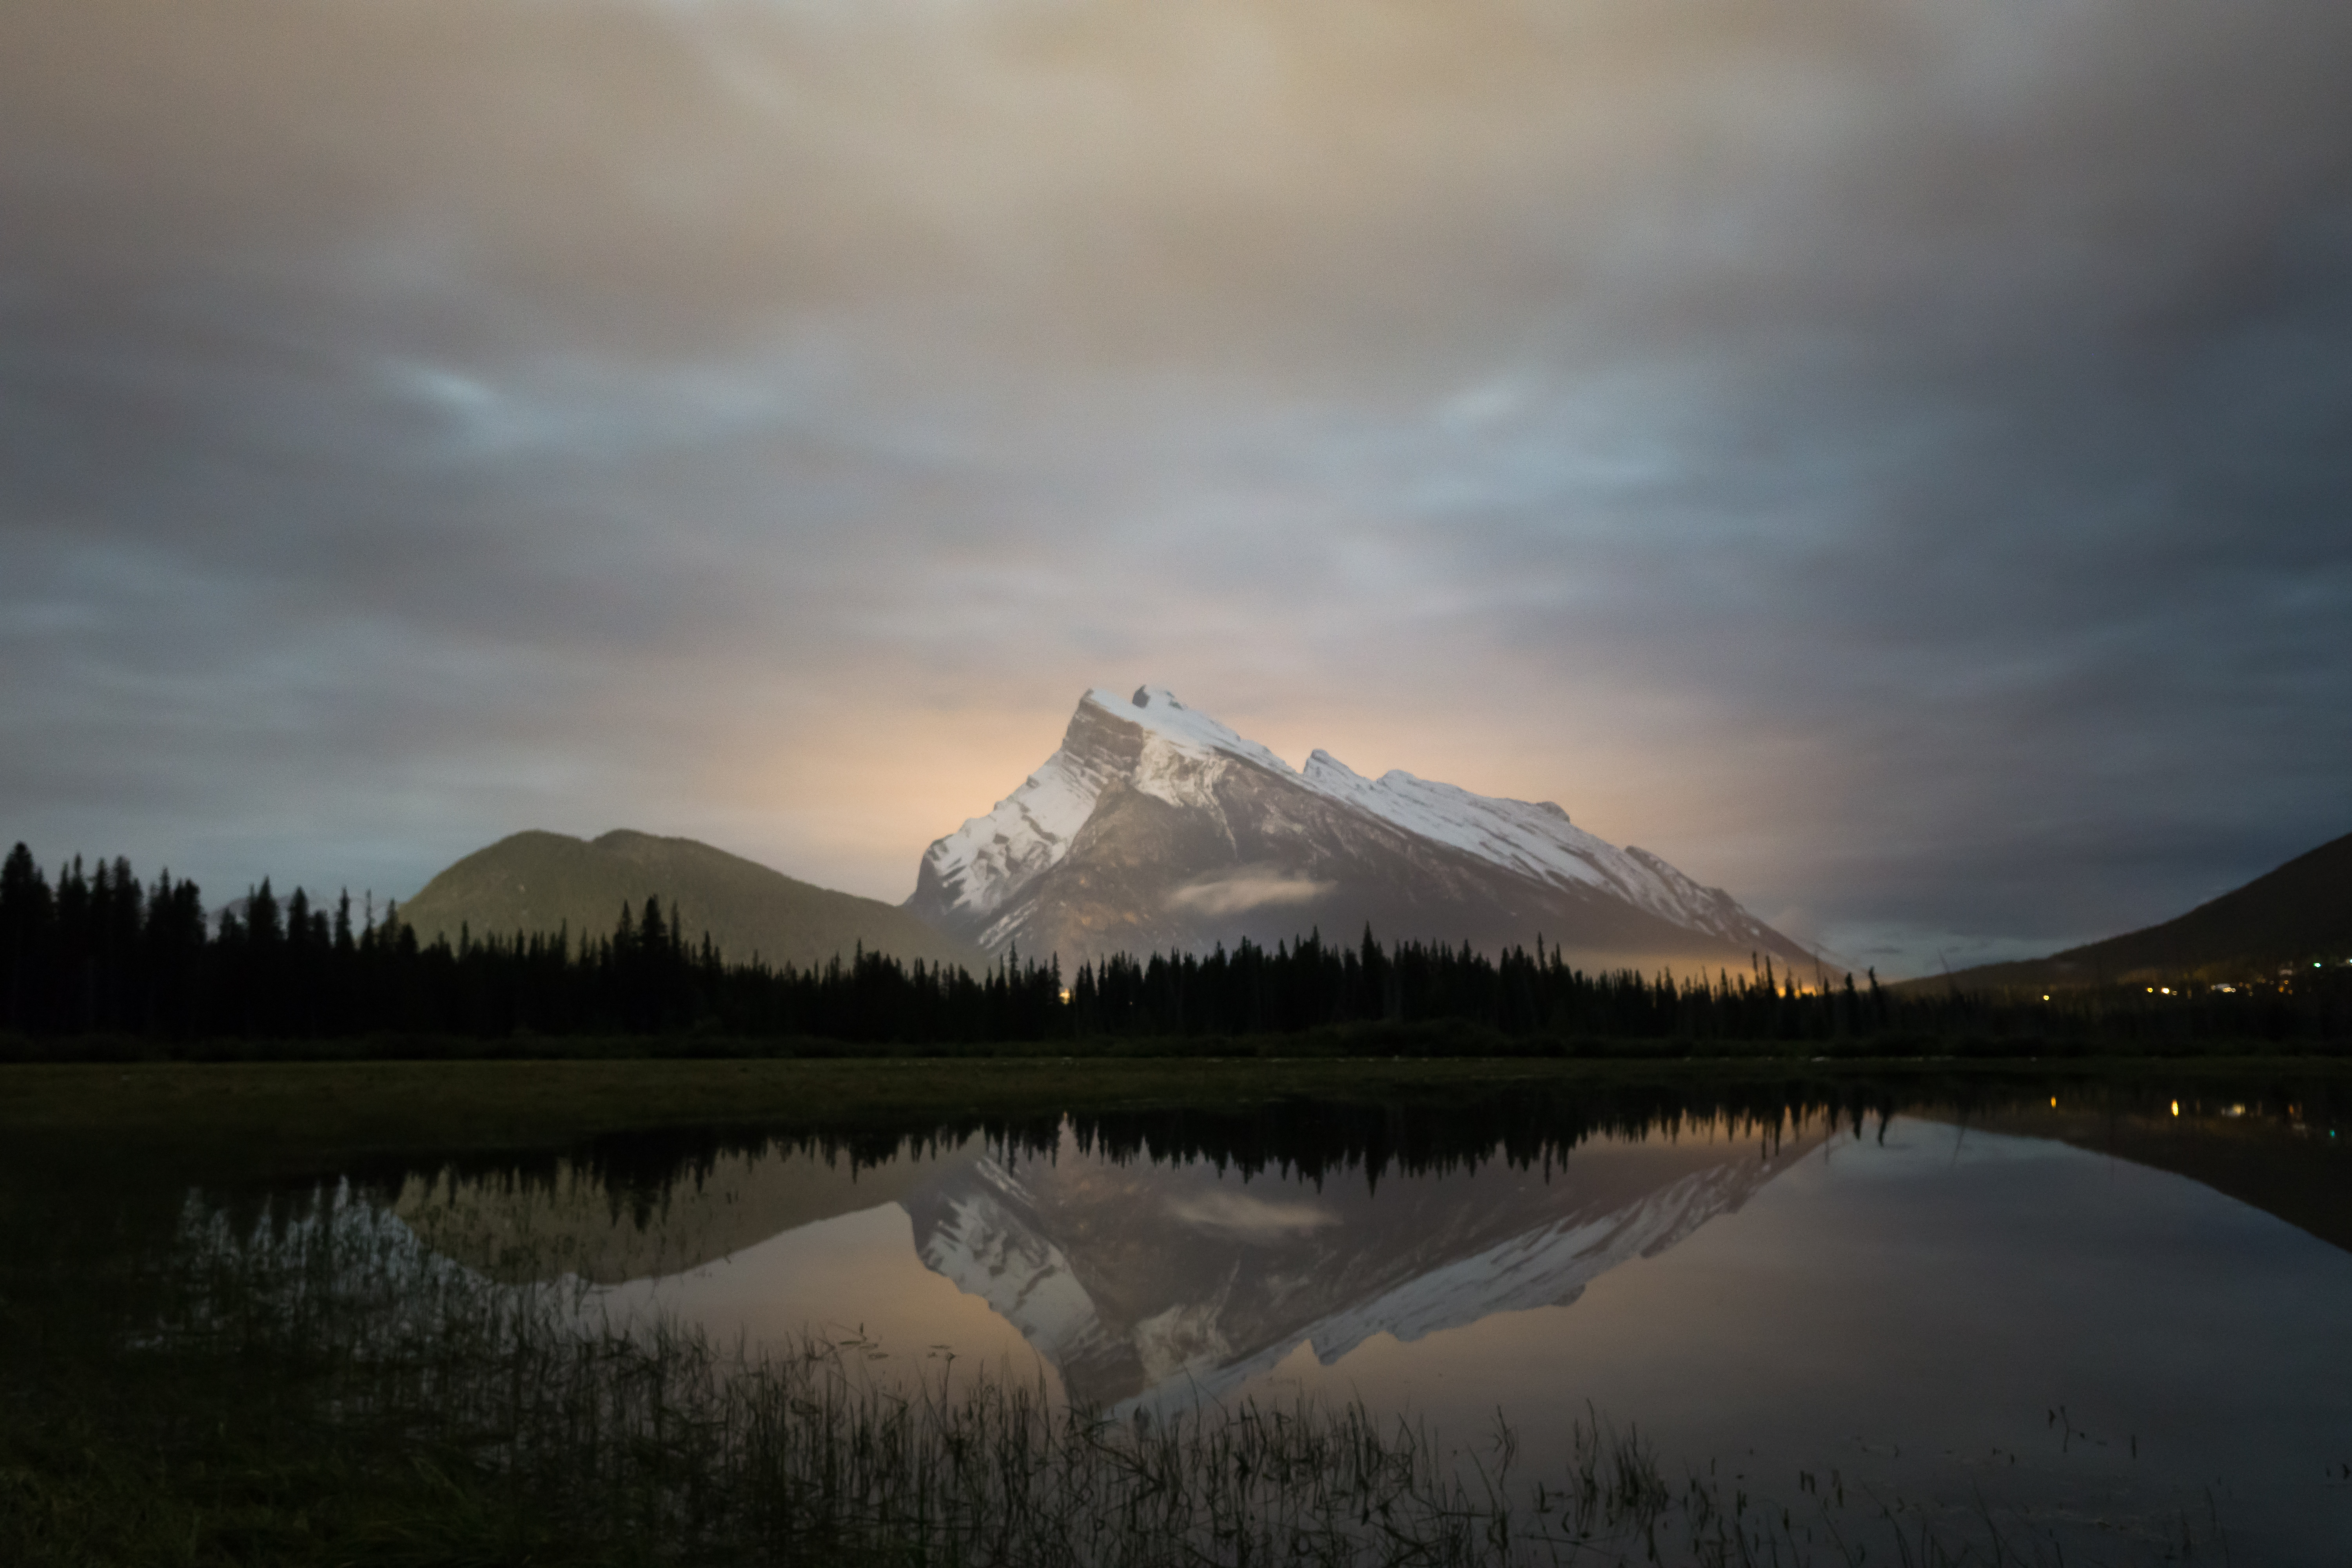
landscape, nature, creative, mountain, snow, cloud, sky, fog, sunrise, mist, night, photography, sunlight, morning, lake, dawn, atmosphere, river, photo, dusk, evening, reflection, park, weather, mt, national, canada, mount, photograph, commons, lakes, alberta, banff, loch, brooke, hoyer, vermillion, rundle, atmospheric phenomenon, mountainous landforms